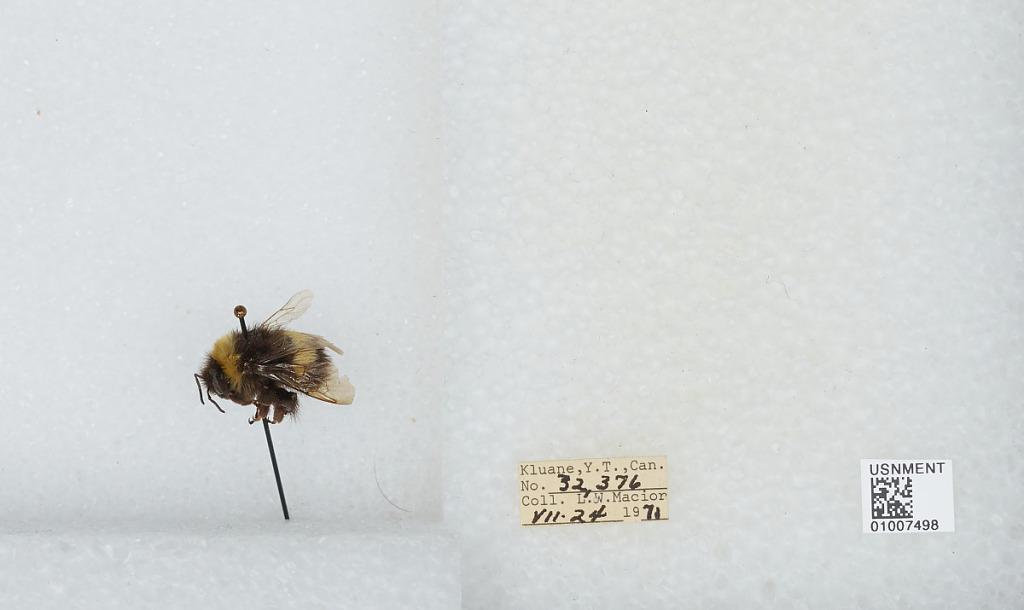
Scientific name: Bombus (Bombus) lucorum (Linnaeus)
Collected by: L. Macior
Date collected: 1971-7-24
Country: Canada
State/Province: Yukon Territory
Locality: Kluane
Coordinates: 60.75, -139.5